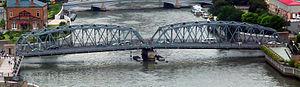
Le pont Waibaidu, est un pont de la ville de Shanghai, en Chine.